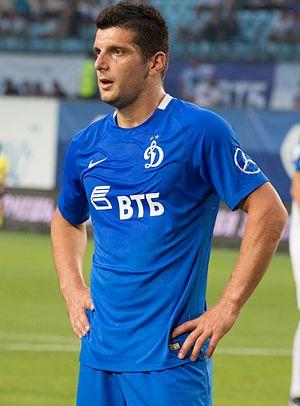
Fatos Bećiraj, né le 5 mai 1988 à Peć au Kosovo, est un footballeur international monténégrin qui a aussi la nationalité kosovare. Il évolue actuellement au Maccabi Netanya.